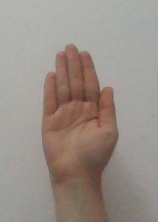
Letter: seen